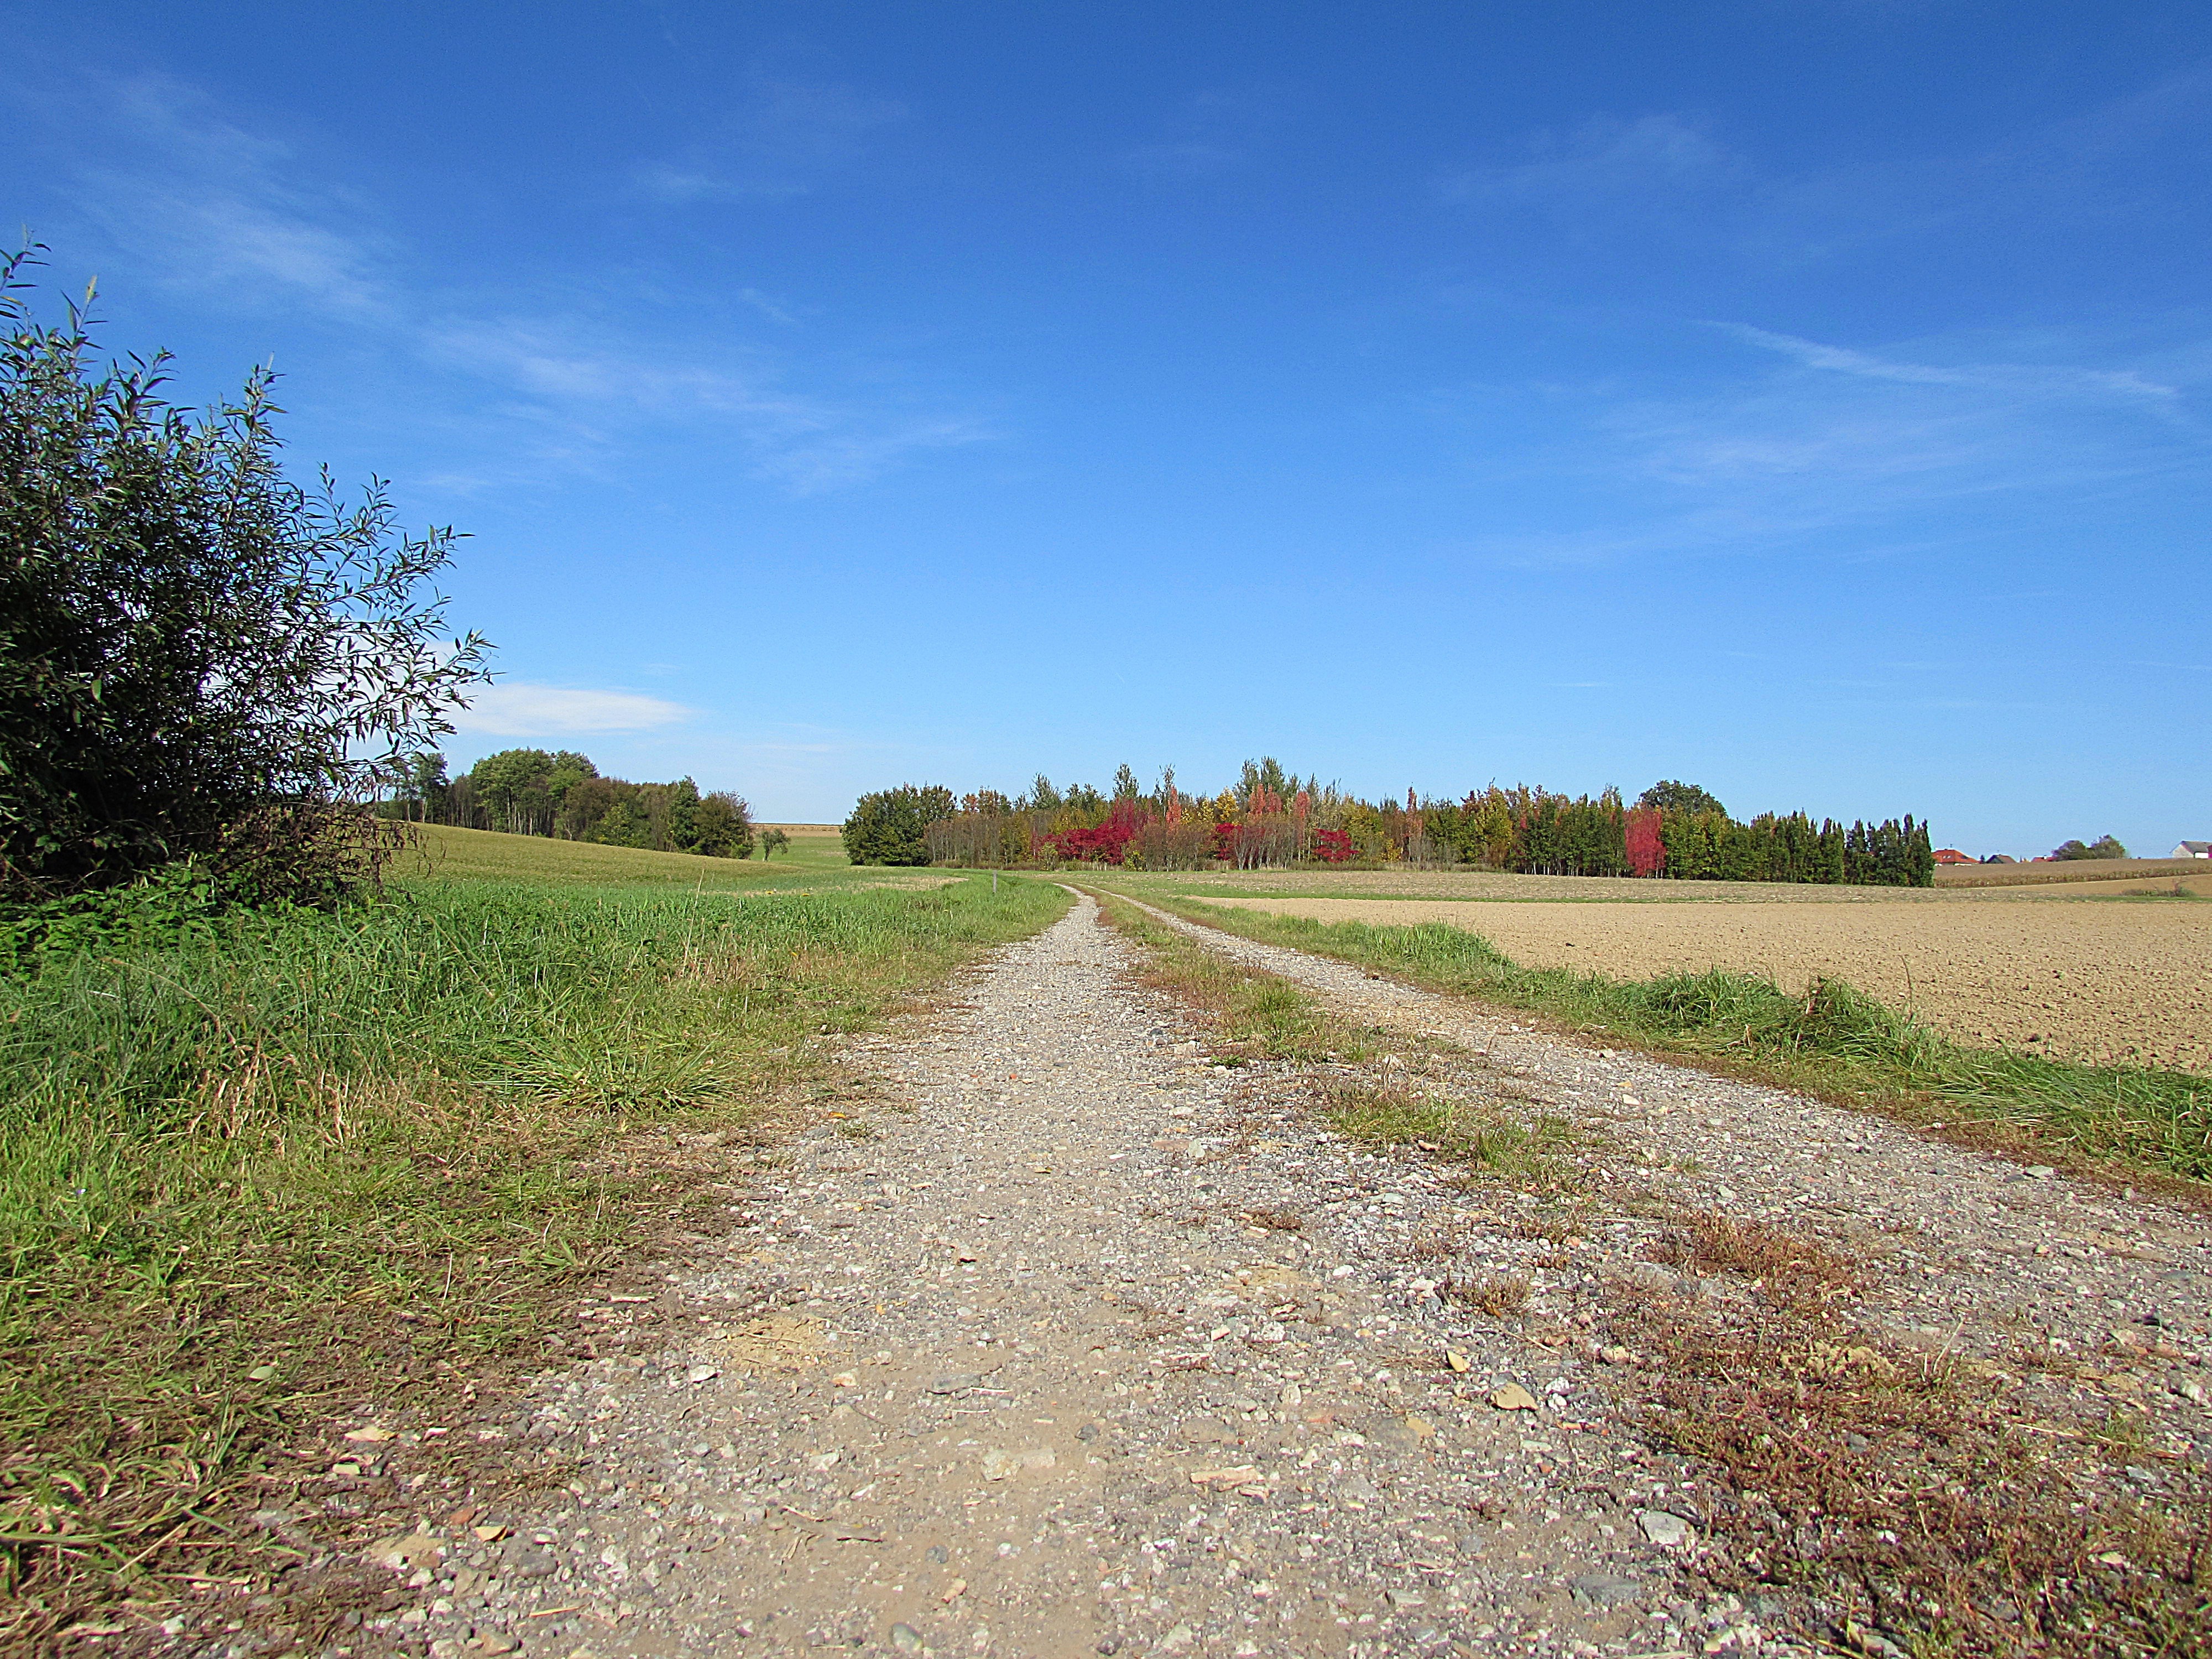
landscape, nature, grass, road, trail, field, farm, meadow, prairie, hill, dirt road, pasture, autumn, soil, agriculture, lane, waterway, plain, trees, grassland, plateau, germany, habitat, ecosystem, steppe, rural area, grass family, land lot